Aquarium filter

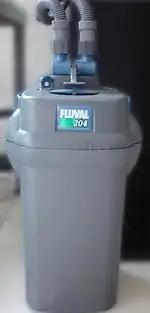
A commercially available canister filter

Power or HOB (hang on back) filters, which are impeller powered, remove water from the aquarium, usually with a long siphoning tube, which is then pushed (or pulled) through a series of different filter media and returned to the aquarium. These are the most common type of aquarium filter. They are often more suitable for larger tanks than other types. However, they are not necessarily the best for smaller tanks, since they have a tendency to cause an excess of water flow in smaller tanks. Other types, such as sponge filters, are ideal in this environment.